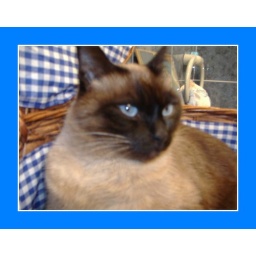
en la cesta de la ropa sucia!!! / Whilly is in the basket of the dirty clothes